Sermons of Jonathan Swift

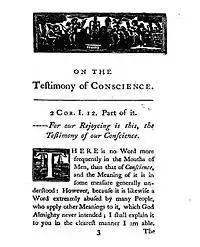
First page of "On the Testimony of Conscience", 1744

"On the Testimony of Conscience" was first printed in 1744. Its introductory passage from scripture comes from 2 Corinthians 1:12 – "For our rejoicing is this, the testimony of our conscience." Part of the sermon relied on discussing the nature of rewards and punishments to come in the afterlife.